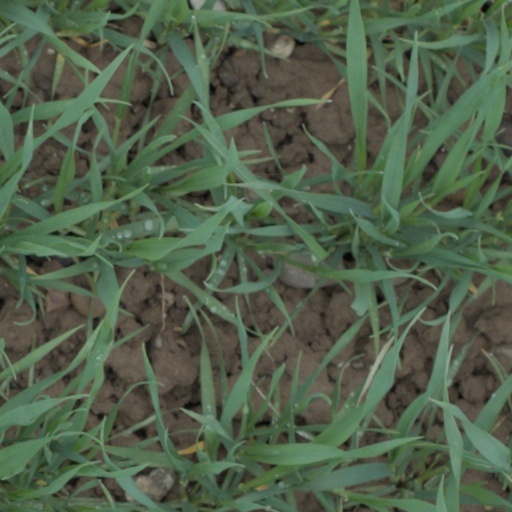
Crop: wheat